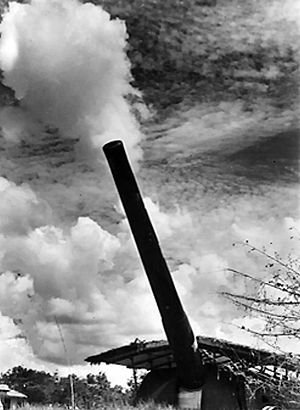
Slaget om Singapore / Forberedelserne
En af Singapores 15-inch kystartilleri klar til skydning.
"Slaget om Singapore blev udkæmpet i Sydøstasien under 2. verdenskrig, da Kejserriget Japan invaderede de Allieredes fæstning i Singapore. Singapore var den største britiske militærbase i Fjernøsten og fik tilnavnet ""Østens Gibraltar"". Kampene i Singapore varede fra den 8. til den 15. februar 1942.